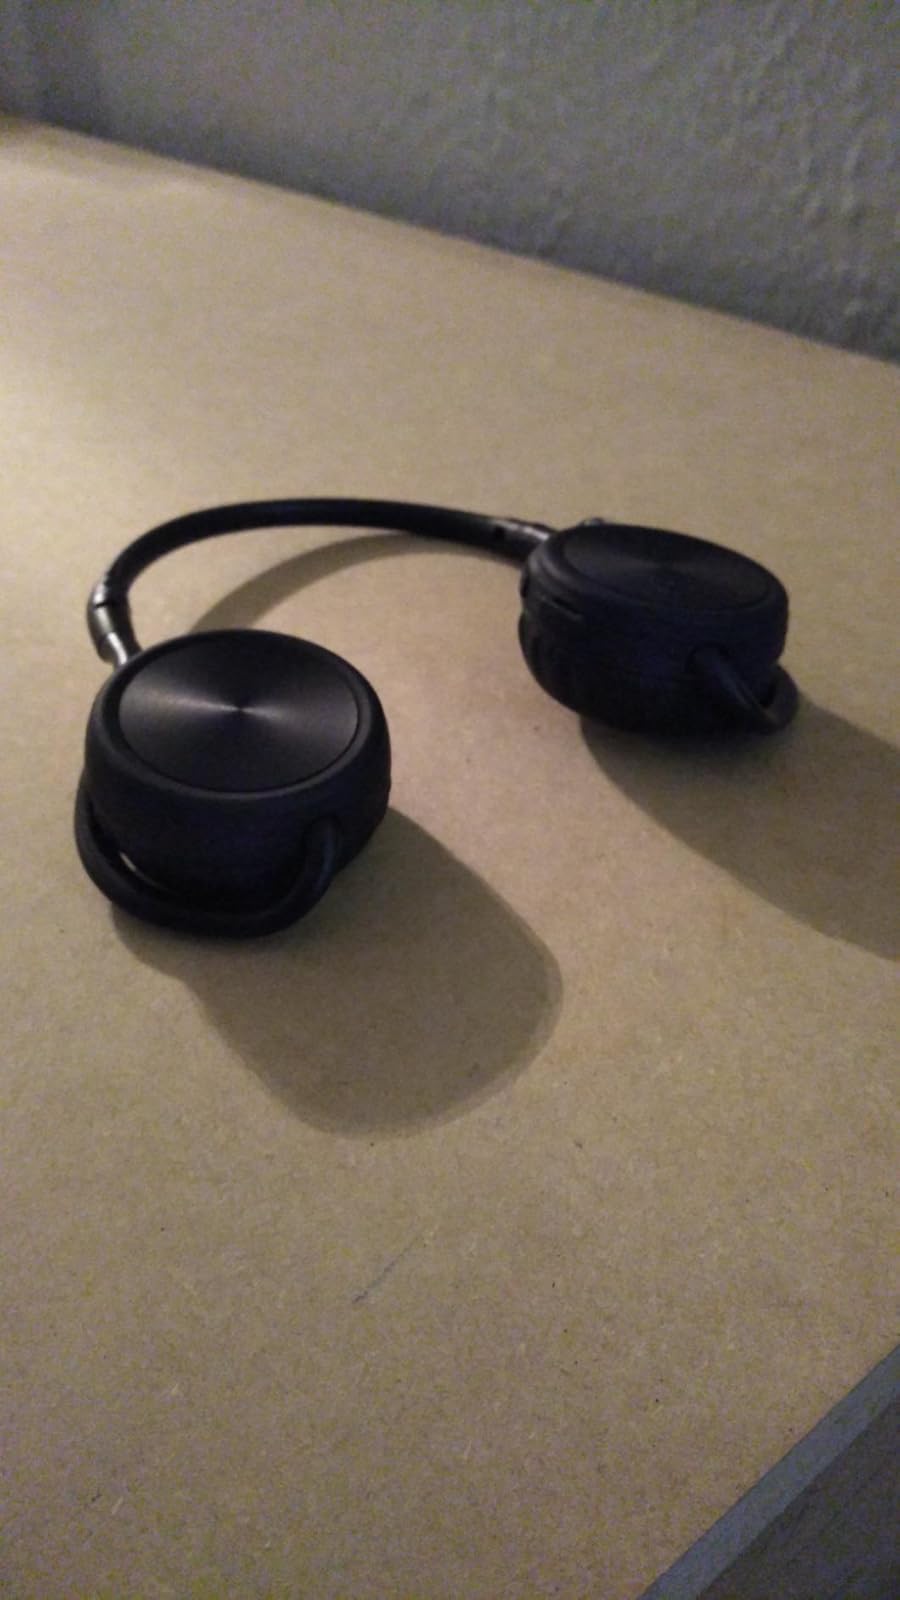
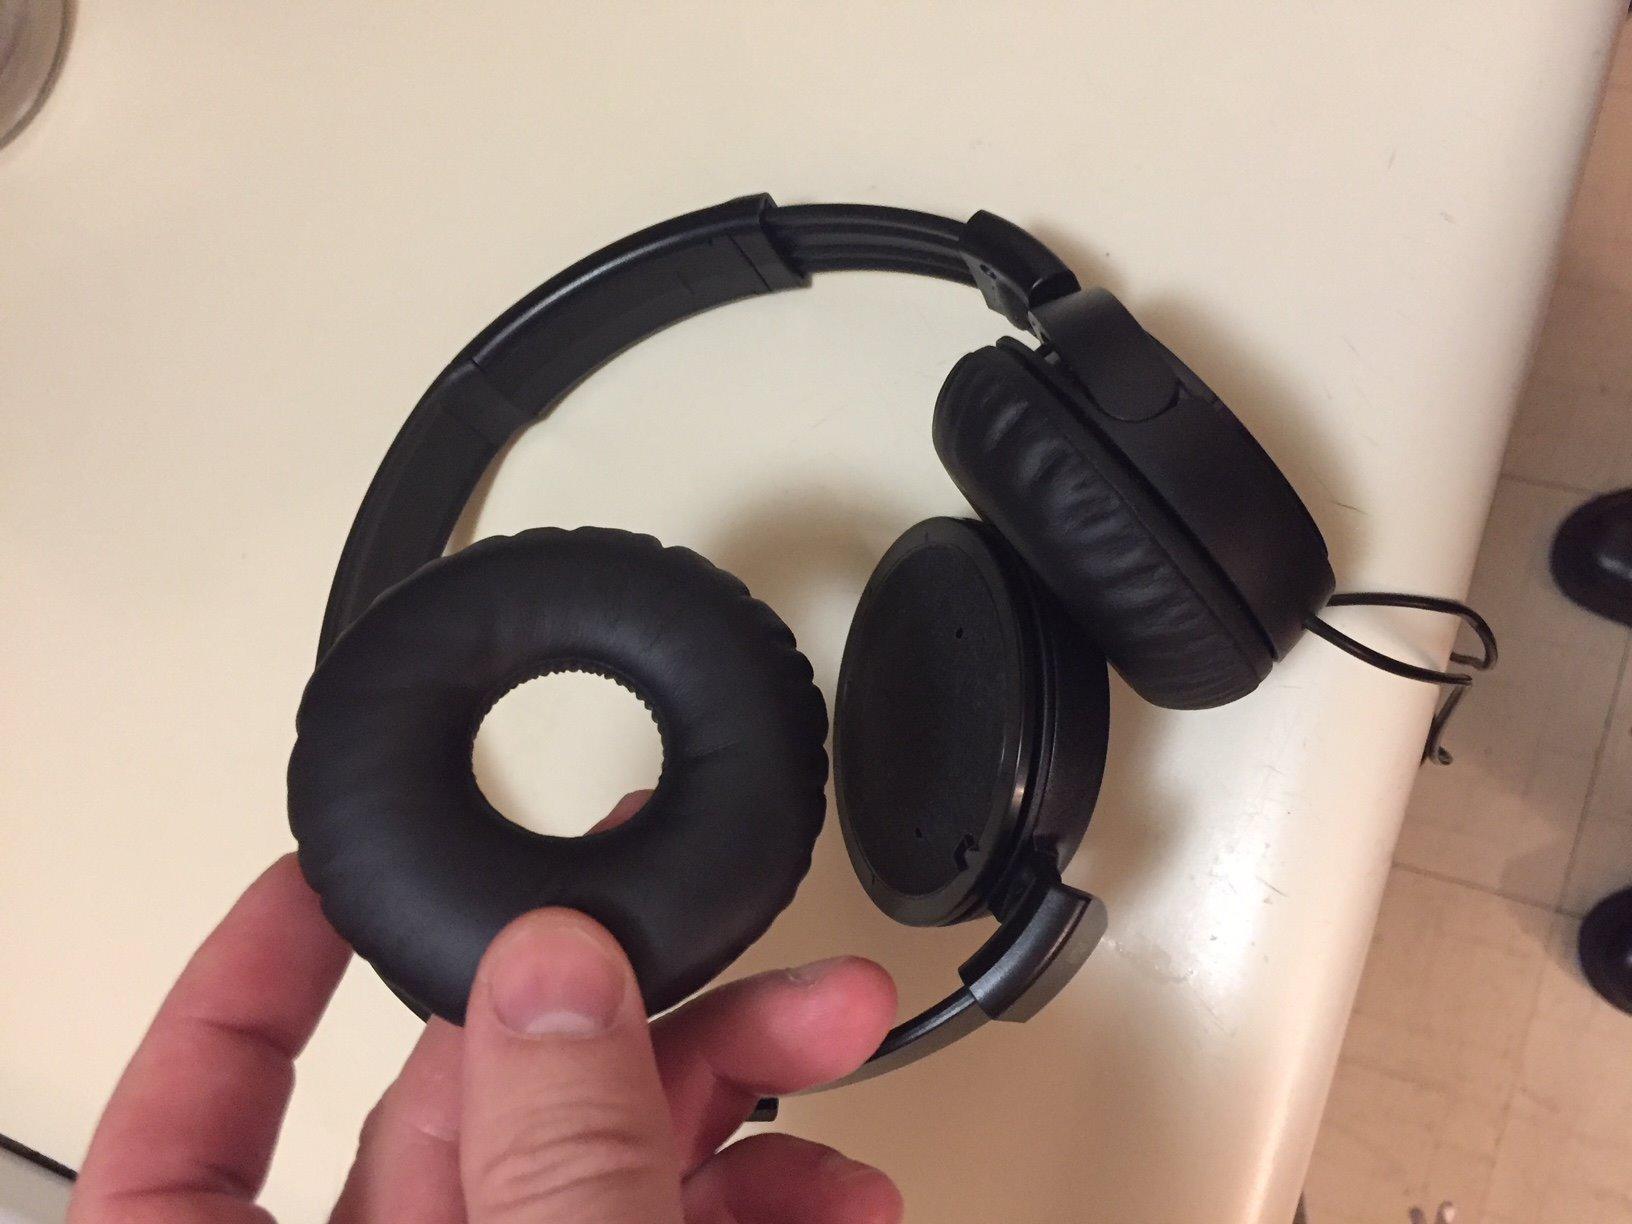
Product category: headphones
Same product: no